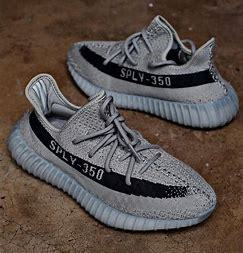
Brand: Adidas
Model: 350